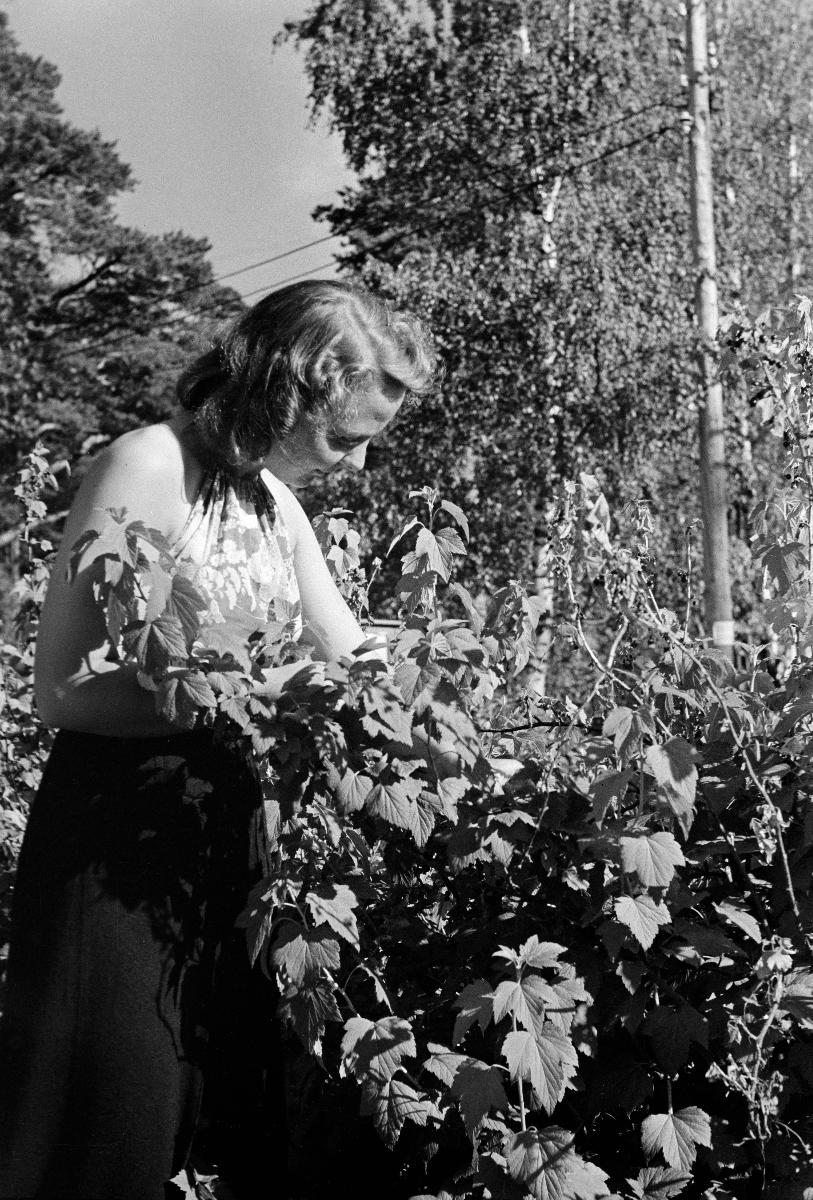
Herttoniemen siirtolapuutarha
Hertonäs koloniträdgård; Herttoniemi Allotment Garden
sisällön kuvaus: Siirtolapuutarha Herttoniemessä Helsingissä heinäkuussa 1940. content description: An Allotment garden in Herttoniemi, Helsinki July 1940. innehållsbeskrivning: Koloniträdgård i Hertonäs Helsingfors i juli 1940.
Kuvaaja: Sundström, Hugo, kuvaaja
Vuosi: 1940
Paikka: Suomi, Uusimaa, Helsinki
Aiheet: HBL; siirtolapuutarhat; naiset; allotment gardens; women; gardening; plants; koloniträdgårdar; kvinnor; trädgårdsskötsel; växter